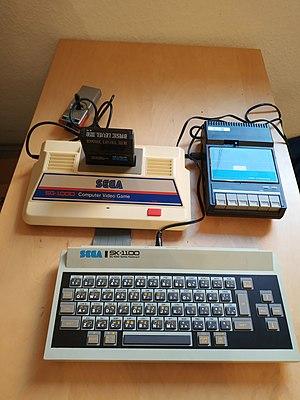
La Master System ou Sega Master System est une console de jeux vidéo de troisième génération, conçue et commercialisée par le constructeur japonais Sega Enterprises, Ltd. Elle est sortie en 1985, sous le nom Sega Mark III au Japon. La console est redessinée et rebaptisée Master System avant son lancement en 1986 en Amérique du Nord. Elle sort sous ce nom dans la plupart des autres territoires, dont l'Europe en 1986 et le Brésil en 1987. Le modèle remanié de la Master System sort également en 1987 au Japon.